Mario Maisonnave

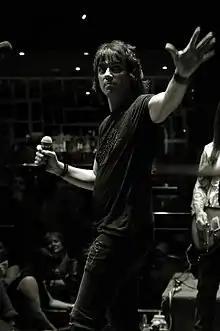
Mario Maisonnave performing at JazzCafe San Jose, 2019

Mario Maisonnave (born November 19, 1962, in Buenos Aires) is an Argentinian/Costa Rican singer / songwriter / producer.